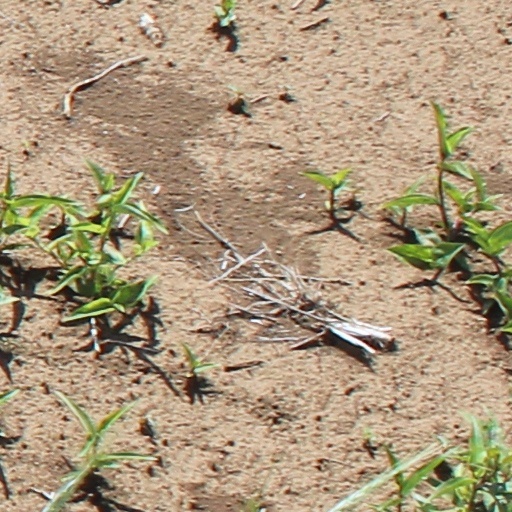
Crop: wheat